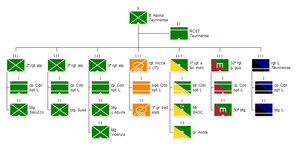
Structure actuelle de la brigade alpine ""Taurinense"". Italiano: Attuale struttura della Brigata alpina ""Taurinense""."